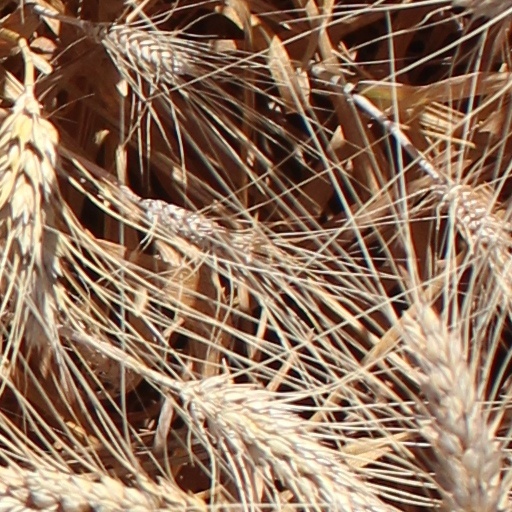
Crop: wheat